Hanford Engineer Works

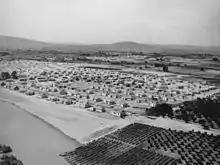
The town of Richland

Pehrson accepted the need for speed and efficiency, but his vision of a model late-20th century community differed from that of Groves. Groves was, for example, opposed to the stores having display windows, which he felt would encourage window shopping and impulse buying; he wanted them to look like the utilitarian post exchanges on Army posts. In this, and in many other things, Pehrson ultimately had his way, because DuPont was his customer, not the Army. The result was a compromise between his vision and that of Groves, although closer to the former than the latter. Groves wanted the houses to be clustered close together, so the residents could walk to amenities, but Pehrson gave them spacious lots, so cars and buses were required.